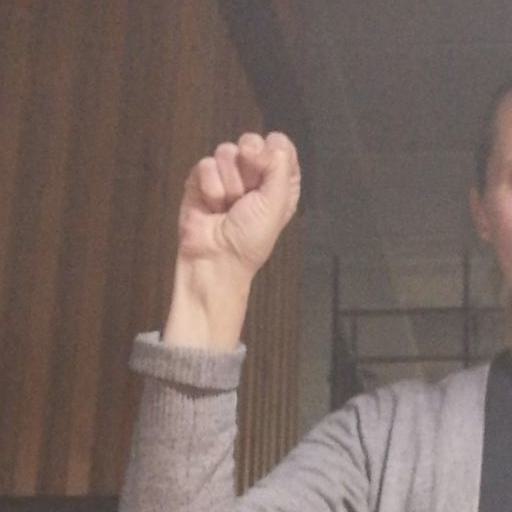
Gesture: fist